Alba, Piedmont

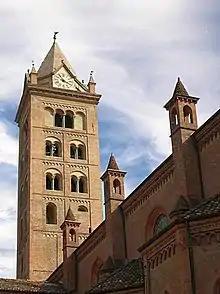
The Cathedral of Alba.

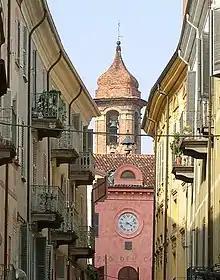
A view of Via Vittorio Emanuele in the center of Alba.

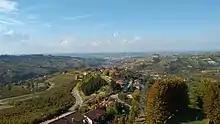
View over Alba in the distance from Rodello's hilltop.

Alba is a town and "comune" of Piedmont, Italy, in the Province of Cuneo. It is one of the main cities in the UNESCO World Heritage Site of . The town is famous for its white truffle and wine production. The confectionery group Ferrero is based there. The city joined the UNESCO Creative Cities Network in October 2017.